Andrew Turner (politician)

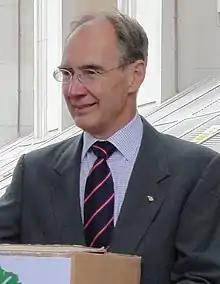

Andrew John Turner (born 24 October 1953) is a British politician who served as the Member of Parliament (MP) for the Isle of Wight from 2001 to 2017. A member of the Conservative Party, he served as its vice-chairman from 2003 until 2005.